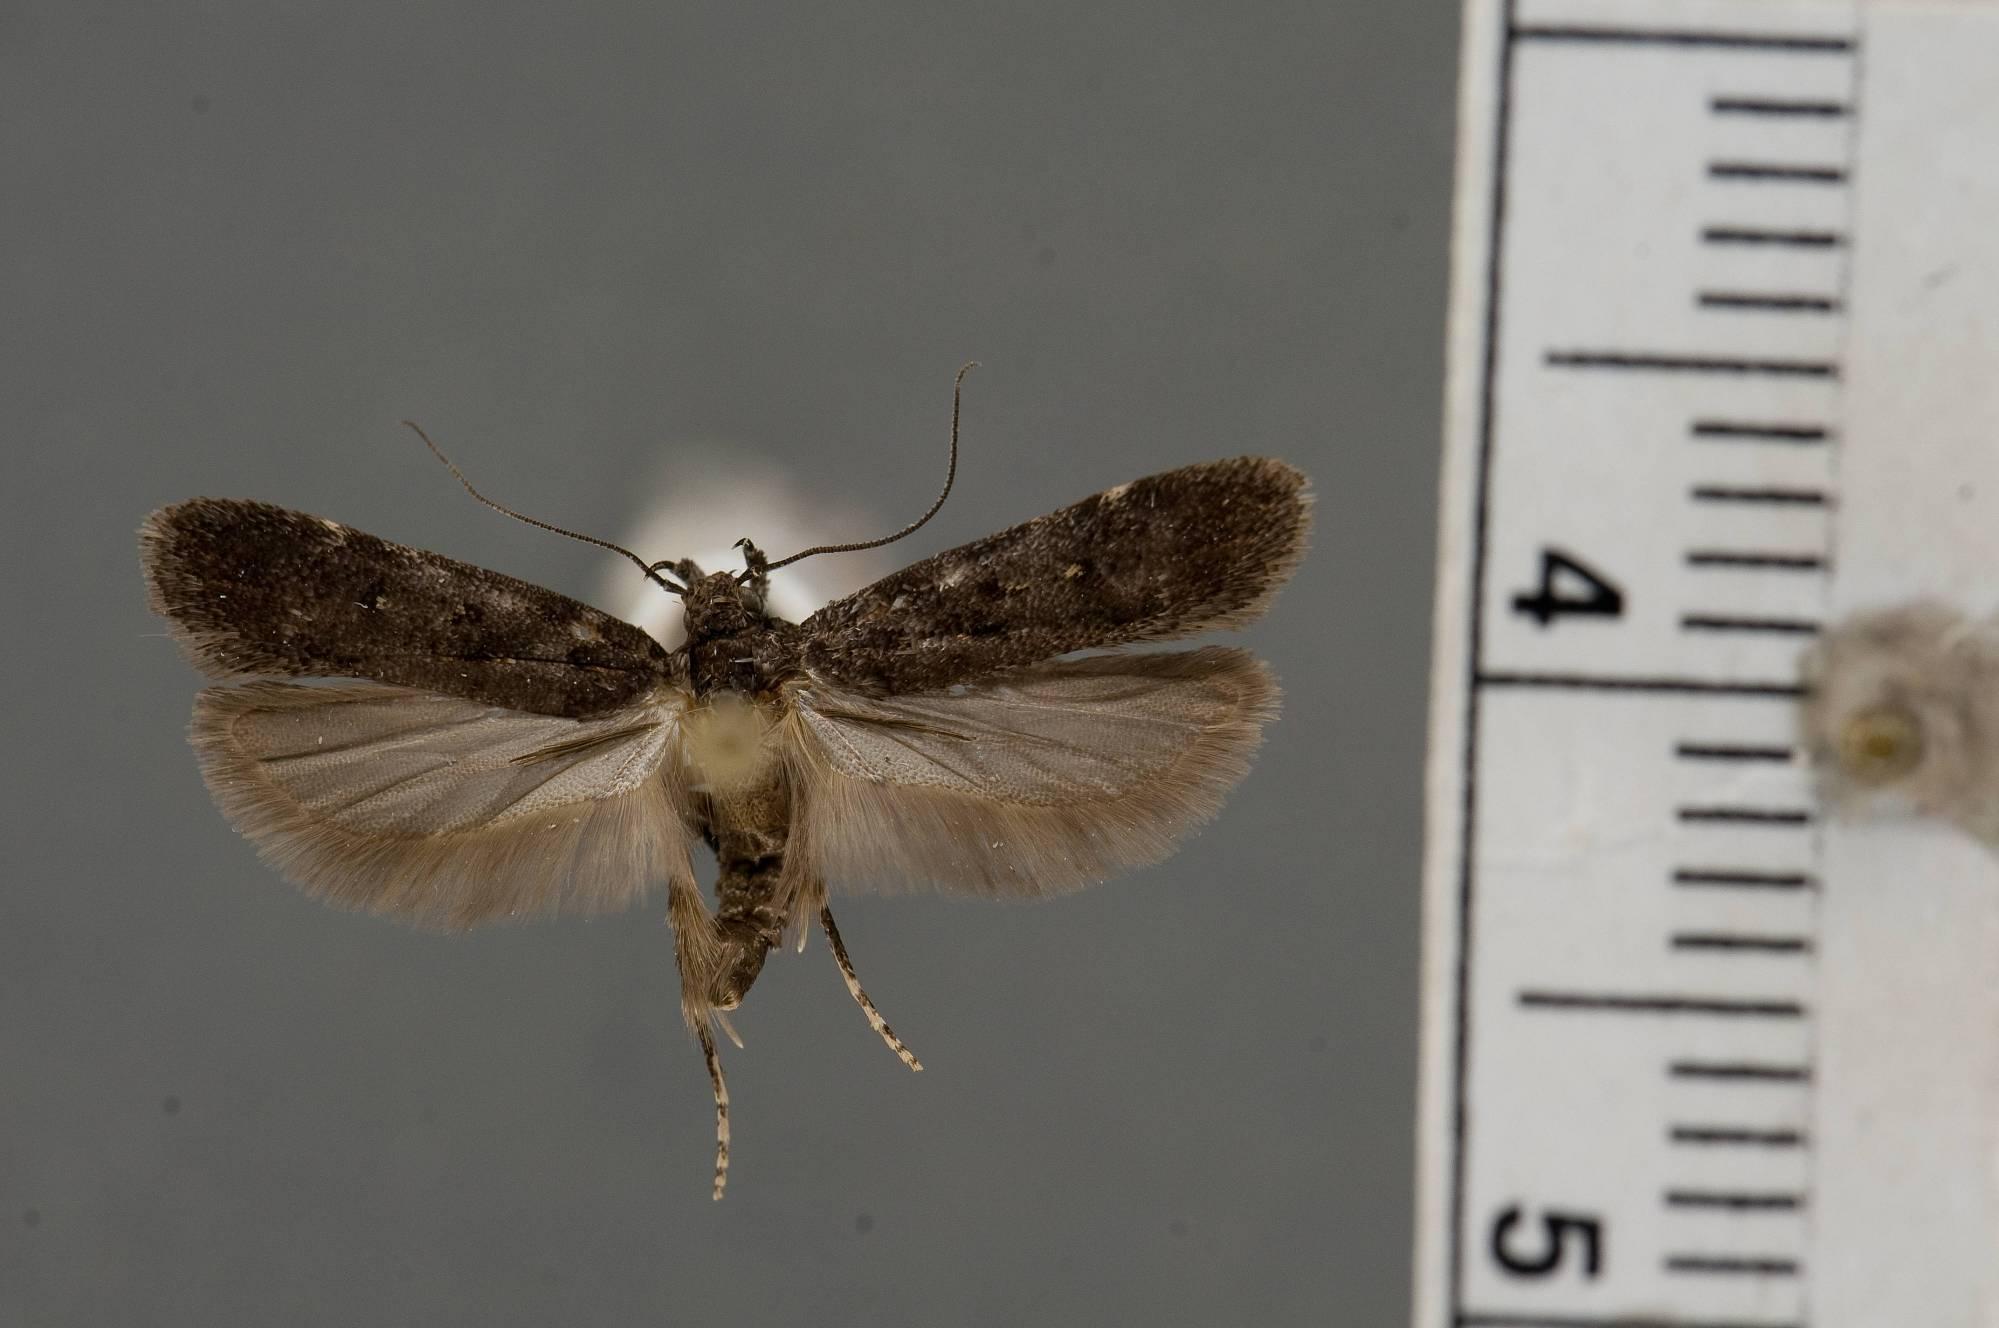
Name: Chionodes tarmes
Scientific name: Chionodes tarmes Hodges, 1999
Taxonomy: Animalia, Arthropoda, Insecta, Lepidoptera, Glossata, Gelechiidae, Gelechiinae
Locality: [Not Stated], Allegan, Michigan, United States
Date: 1 Aug 1986